Lazo Marsh-North East Comox Wildlife Management Area

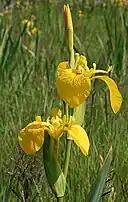
Yellow flagged iris (an invasive species found in the Lazo Marsh)

The Lazo Marsh-North East Comox Conservation Area, is a part of a large conversation area which includes the neighboring Lazo Marsh, Comox North East Woods, and a sanctuary. The area(s) are connected through a series of trail networks for people to hike, bike, and enjoy.